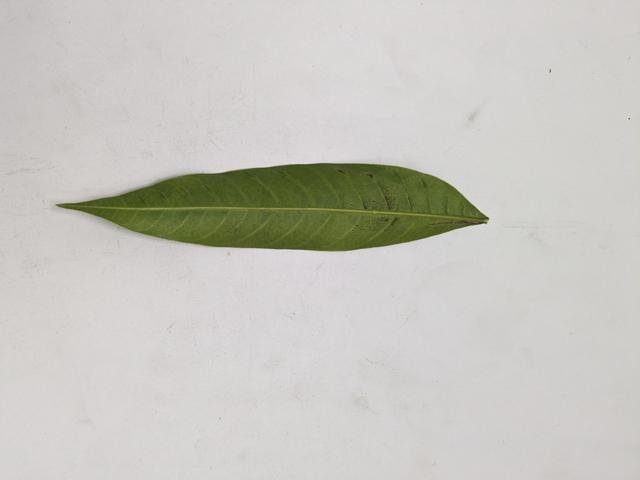
Mango leaf variety: Chaunsa